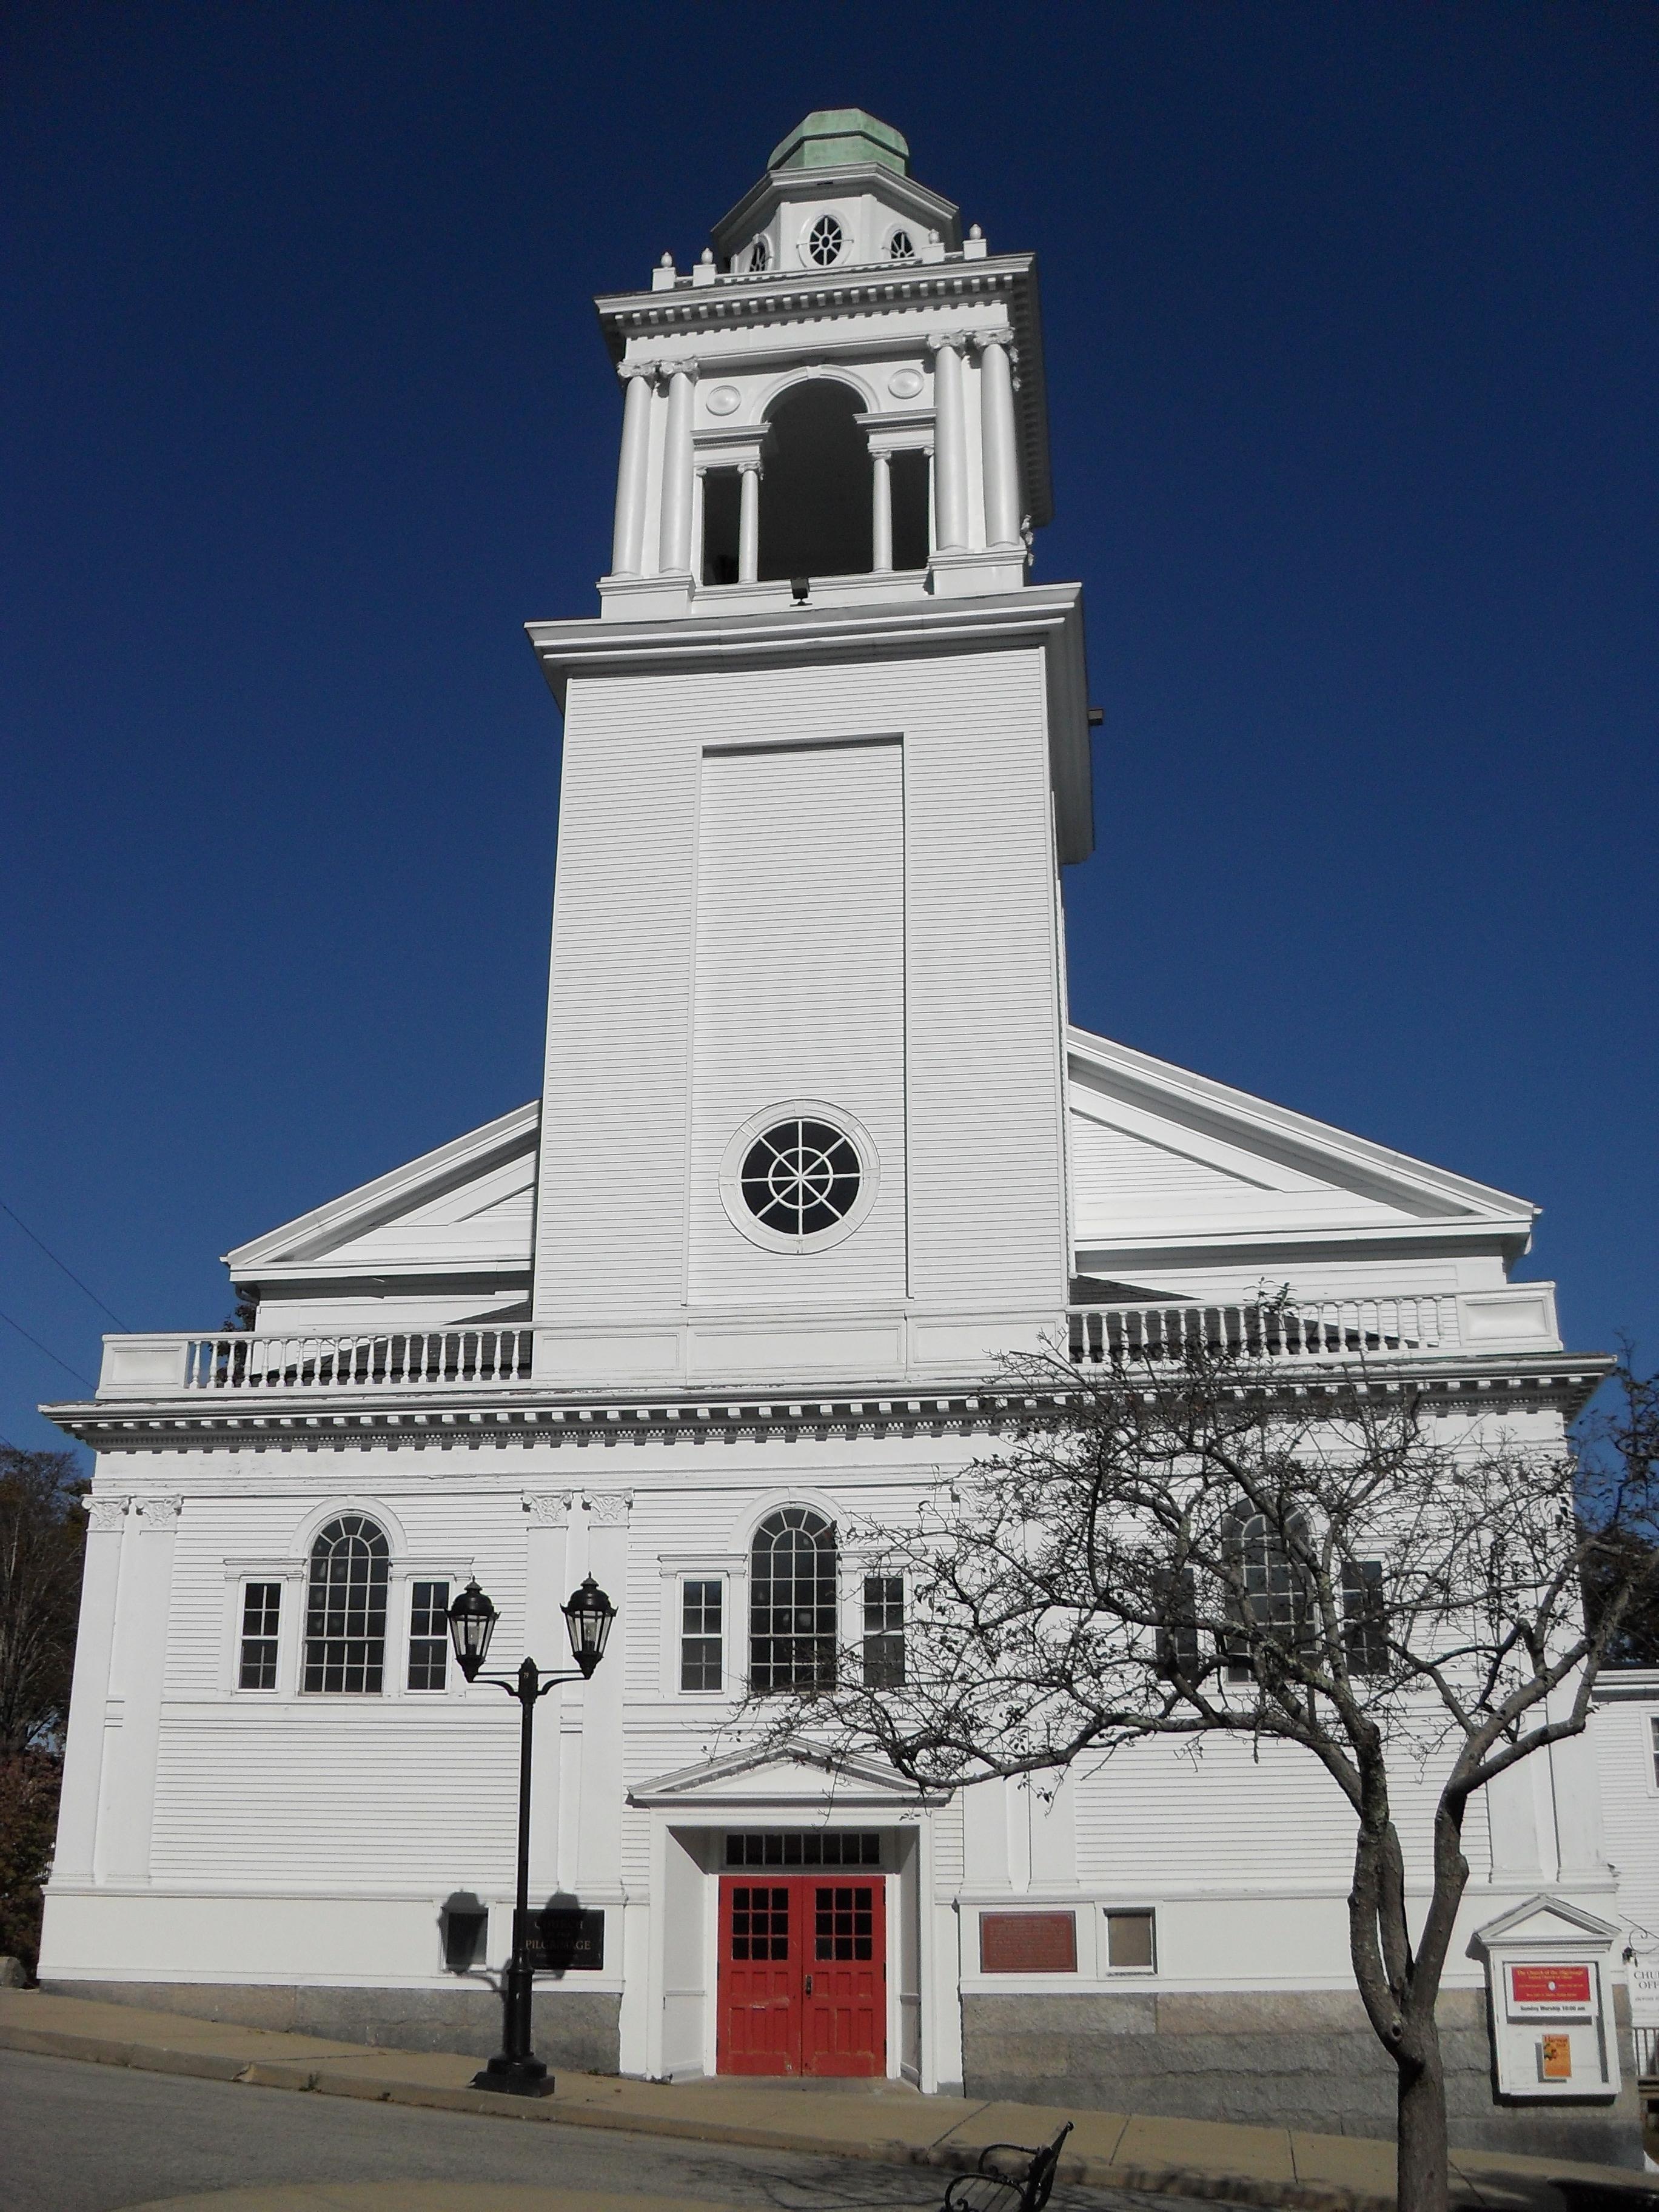
architecture, white, building, tower, religion, landmark, church, christian, place of worship, clock tower, bell tower, religious, faith, steeple, christianity, worship, god, colonial, new england, plymouth massachusetts